Blame It on Lisa

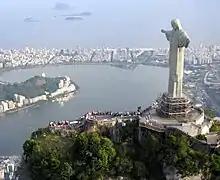
Riotur, the tourist board for Rio de Janeiro planned on suing the Fox network for damaging the city's international image.

"Blame It on Lisa" was written by Bob Bendetson and directed by Steven Dean Moore as part of the thirteenth season of "The Simpsons" (2001–2002). For the scenes taking place in Brazil, the animators based much of their work on photographs taken by a staff member who had previously visited the country. This episode is not the first in which the Simpsons travel to a location outside of the United States. Throughout the series, they have visited Antarctica, Aruba, Australia, Canada, China, Costa Rica, Cuba, Denmark, France, Iceland, India, Ireland, Israel, Italy, Japan, Mexico, the Netherlands, Peru, South Korea, Spain, Tanzania and the United Kingdom. Their visit to Brazil in "Blame It on Lisa" was later referenced in the eighteenth-season episode "The Wife Aquatic" (2007), in which the family makes a trip to an island called Barnacle Bay that they discover has been devastated by overfishing. Lisa says to Bart: "This is the most disgusting place we've ever gone," to which Bart asks: "What about Brazil?" Lisa corrects herself, responding: "After Brazil."